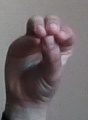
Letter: ha